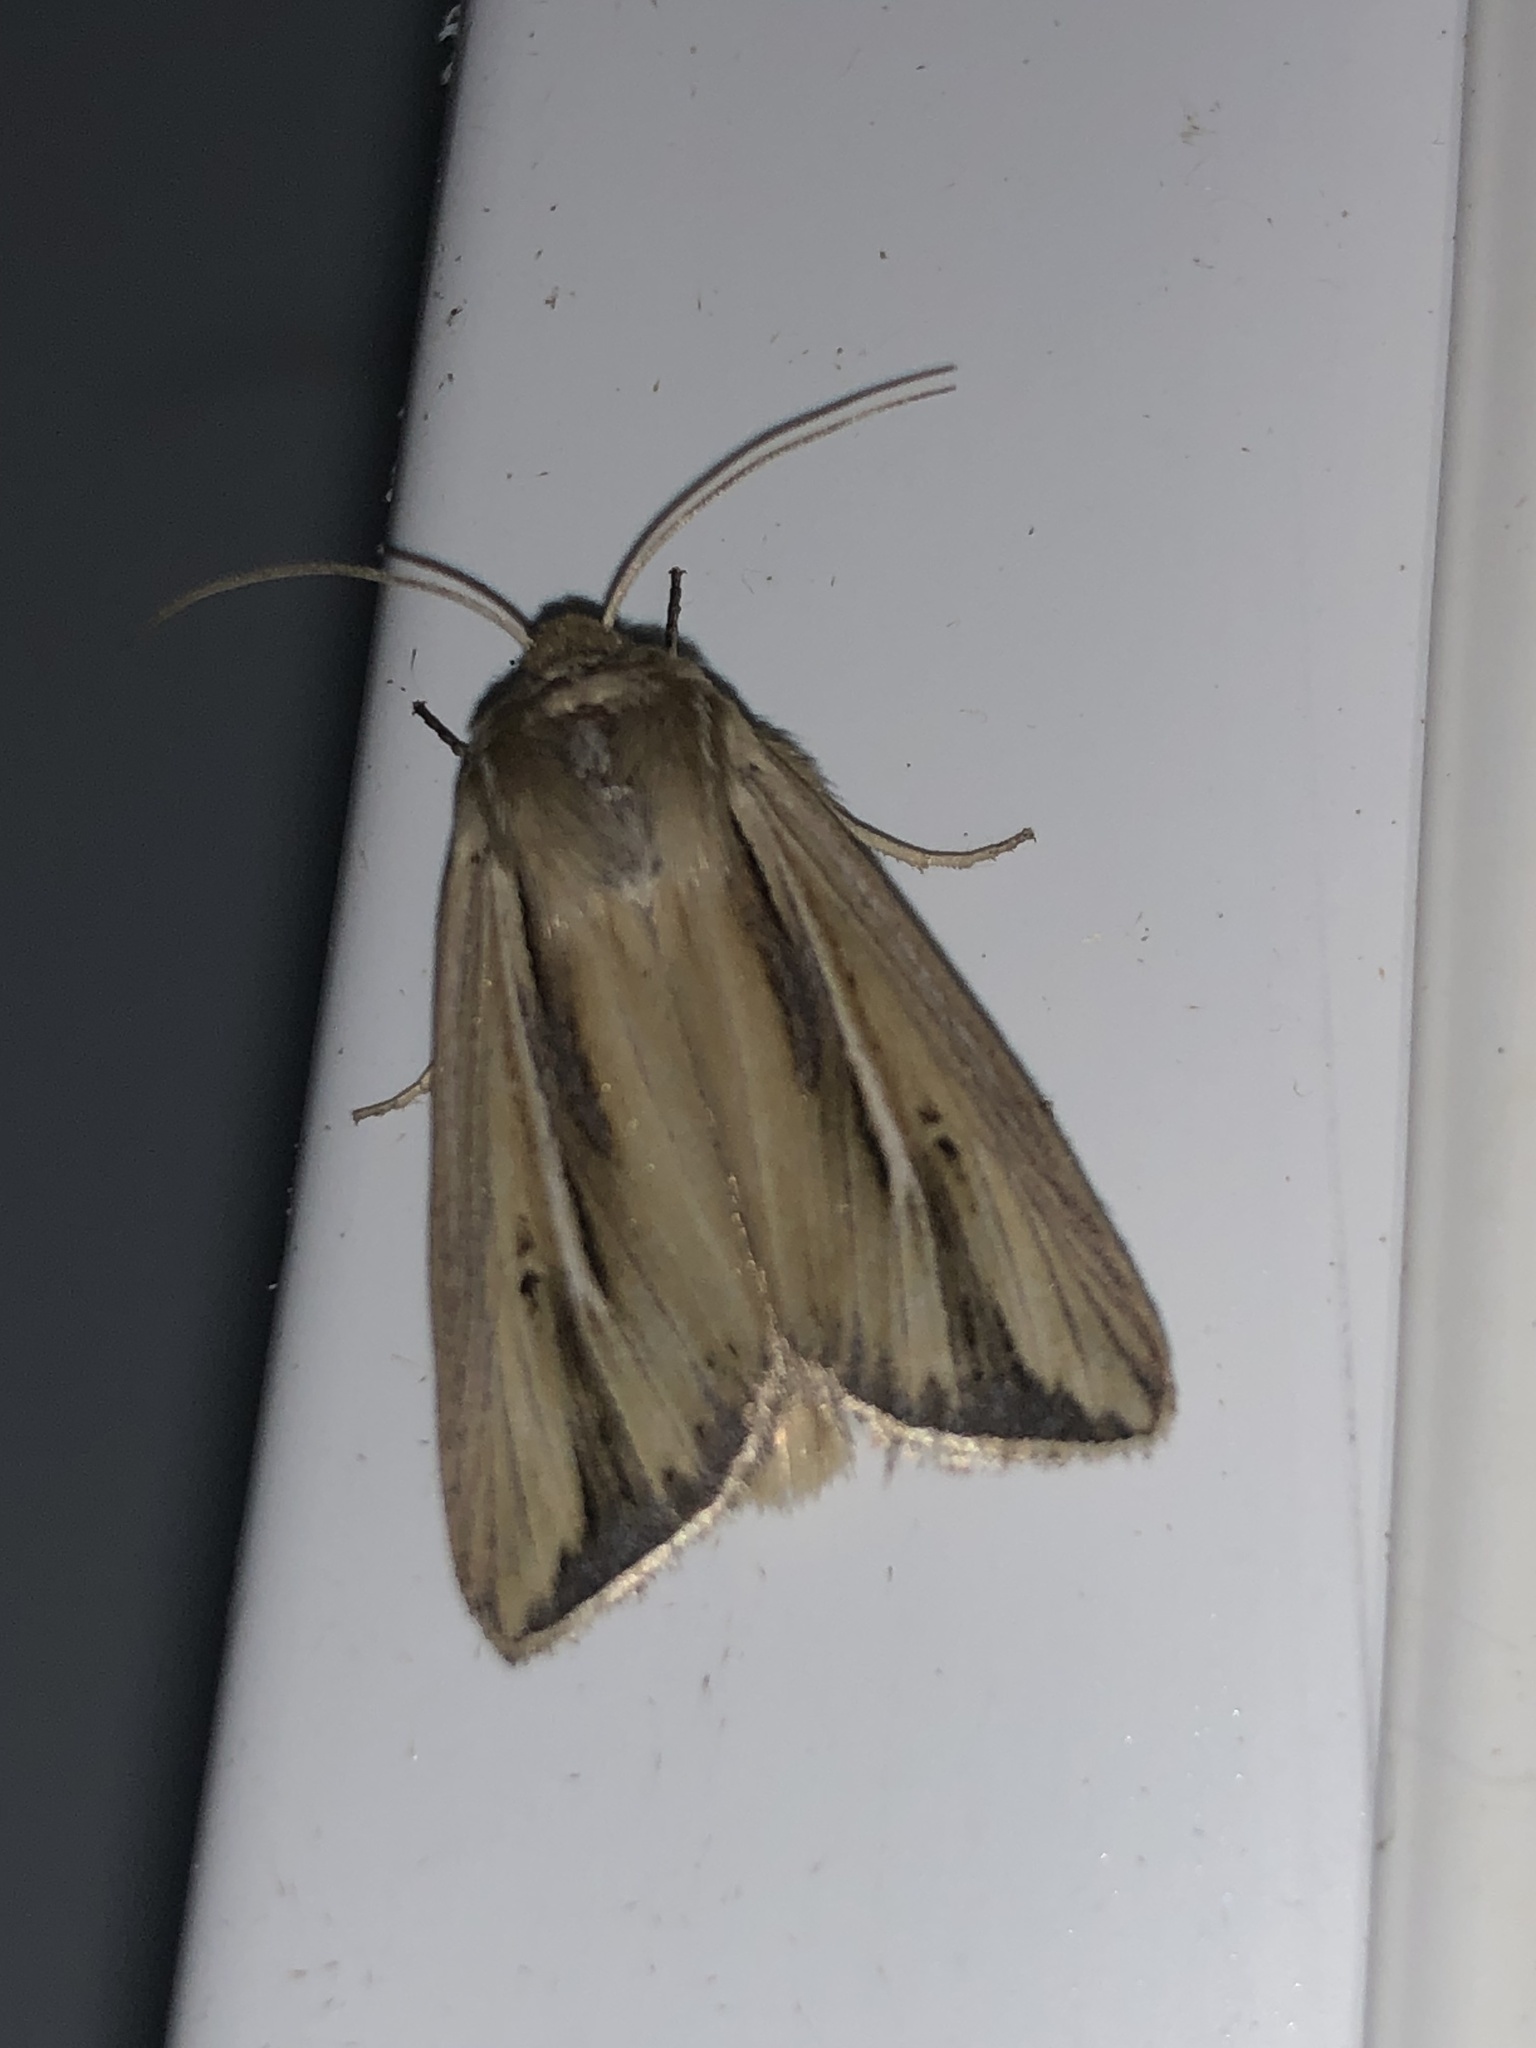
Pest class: wheathead_armyworm_Dargida_diffusa